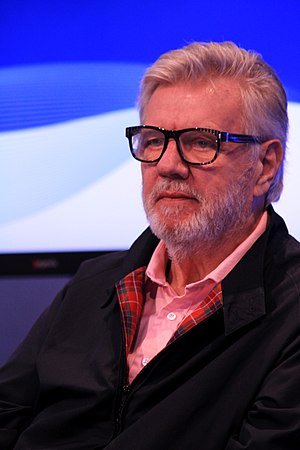
Morten Grunwald
Morten Grunwald (2012)
Walter Morten Grunwald var en dansk skuespiller, instruktør og teaterleder. Han var særlig kendt for rollen som Benny Frandsen, som han spillede i samtlige Olsen-bandenfilm, samt i rollen som kongen i tv-julekalenderen Jul på Slottet. Han var chef for flere teatre. Han var aktiv fra 1961 til 2018. I 2018 fik Grunwald konstateret lungekræft, men afviste at modtage behandling, og han døde i november samme år.